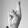
ASL letter: R